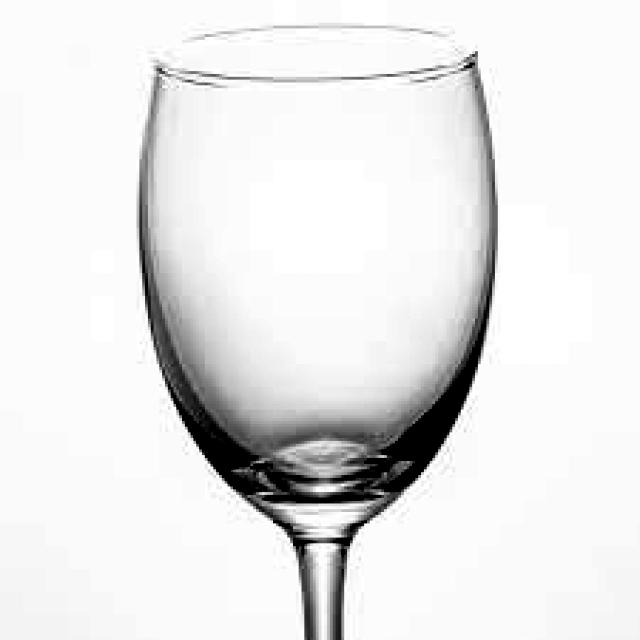
Label: Glass